Toronto City Hall

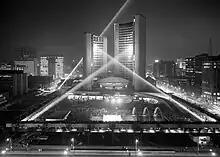
Official opening of City Hall in 1965.

In 1954, City Council approved a partnership of three of Toronto's largest architectural firms: Marani and Morris, Mathers and Haldenby, and Shore and Moffat, to create a design. Presented in November 1955, their design proposed a conservative, symmetrical limestone-clad building in the Modernist style facing a landscaped square. It retained the Land Registry Office on the western part of the site and also included a landscaped public space in front of it. The podium of the new city hall was to house the council chambers, and was given columns to complement the eight columns of the Registry Building, with which it was aligned across the new public space in front of it. The tower was virtually identical to the Imperial Oil Building which Mathers and Haldenby were constructing on St. Clair Avenue West.